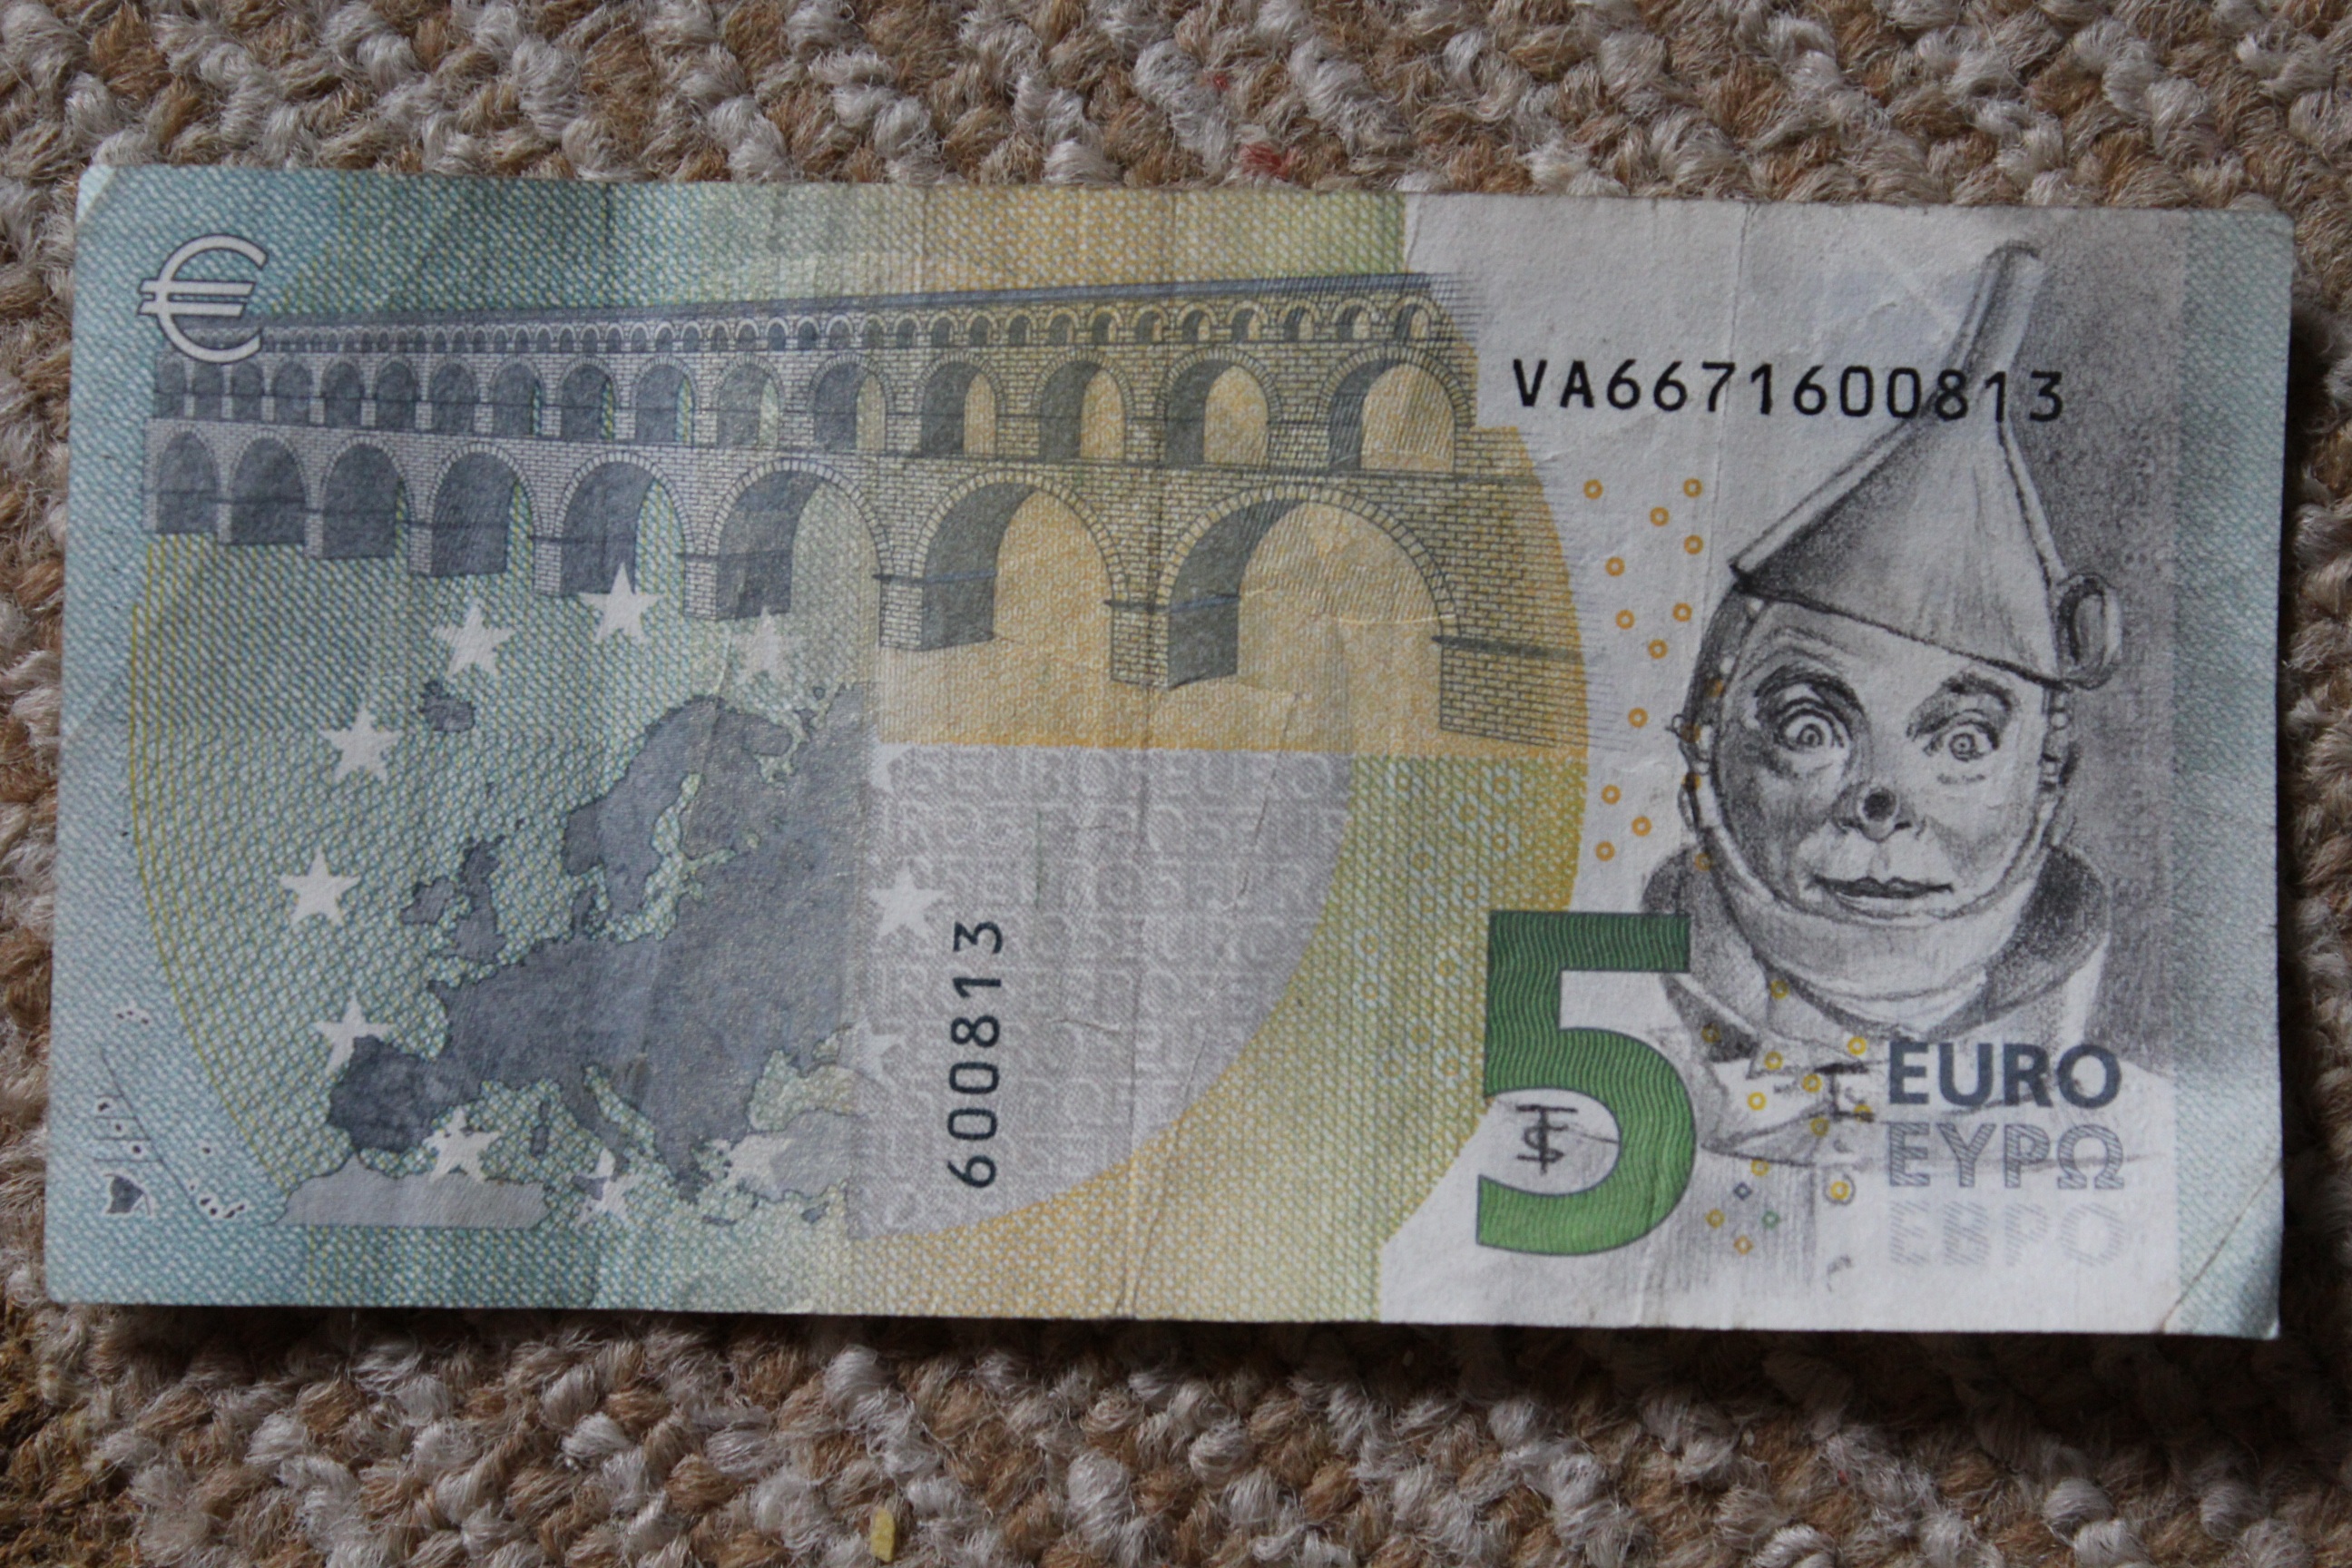
camera, film, hollywood, money, paper, material, cash, video, currency, dollar, cinema, banknote, dollar bill, film roll, filmstrip, dream factory, judy garland, the wizard of oz